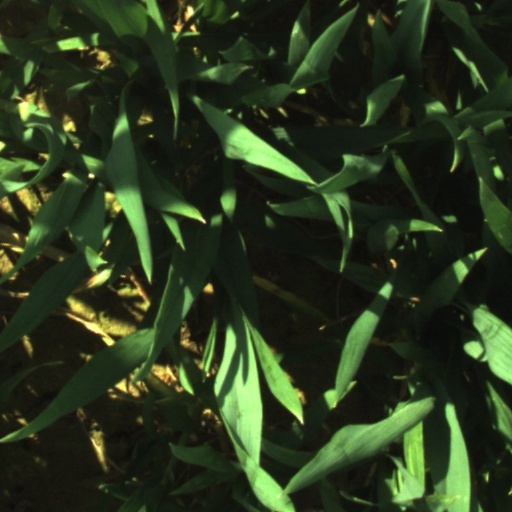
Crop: wheat